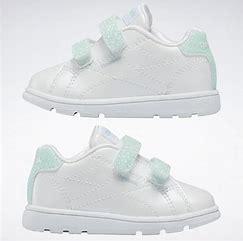
Brand: Reebok
Model: Royal Complete CLN 2